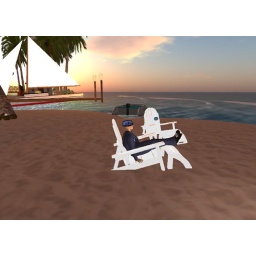
Watching the sun set whilst relaxing in my beach chair